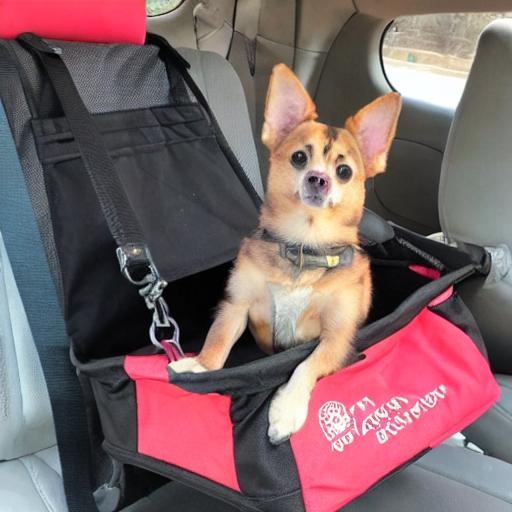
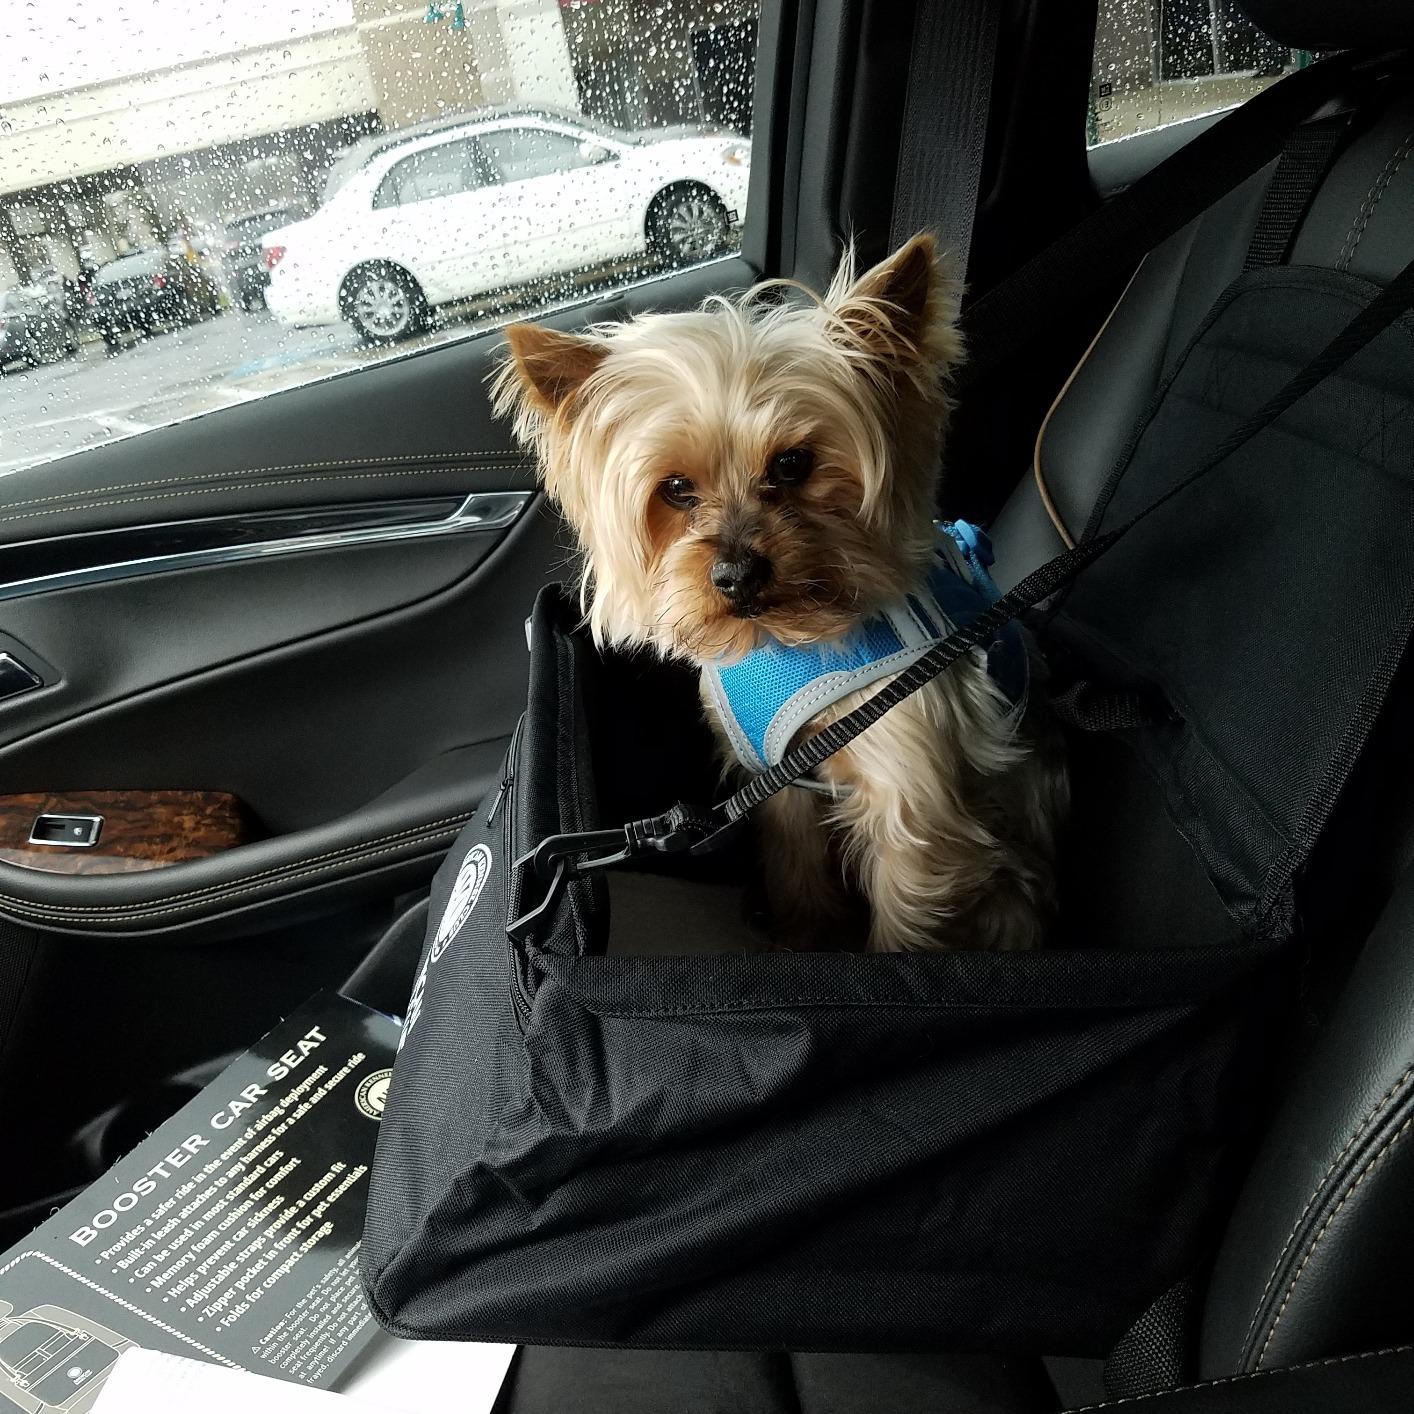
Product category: items_kennel
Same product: no